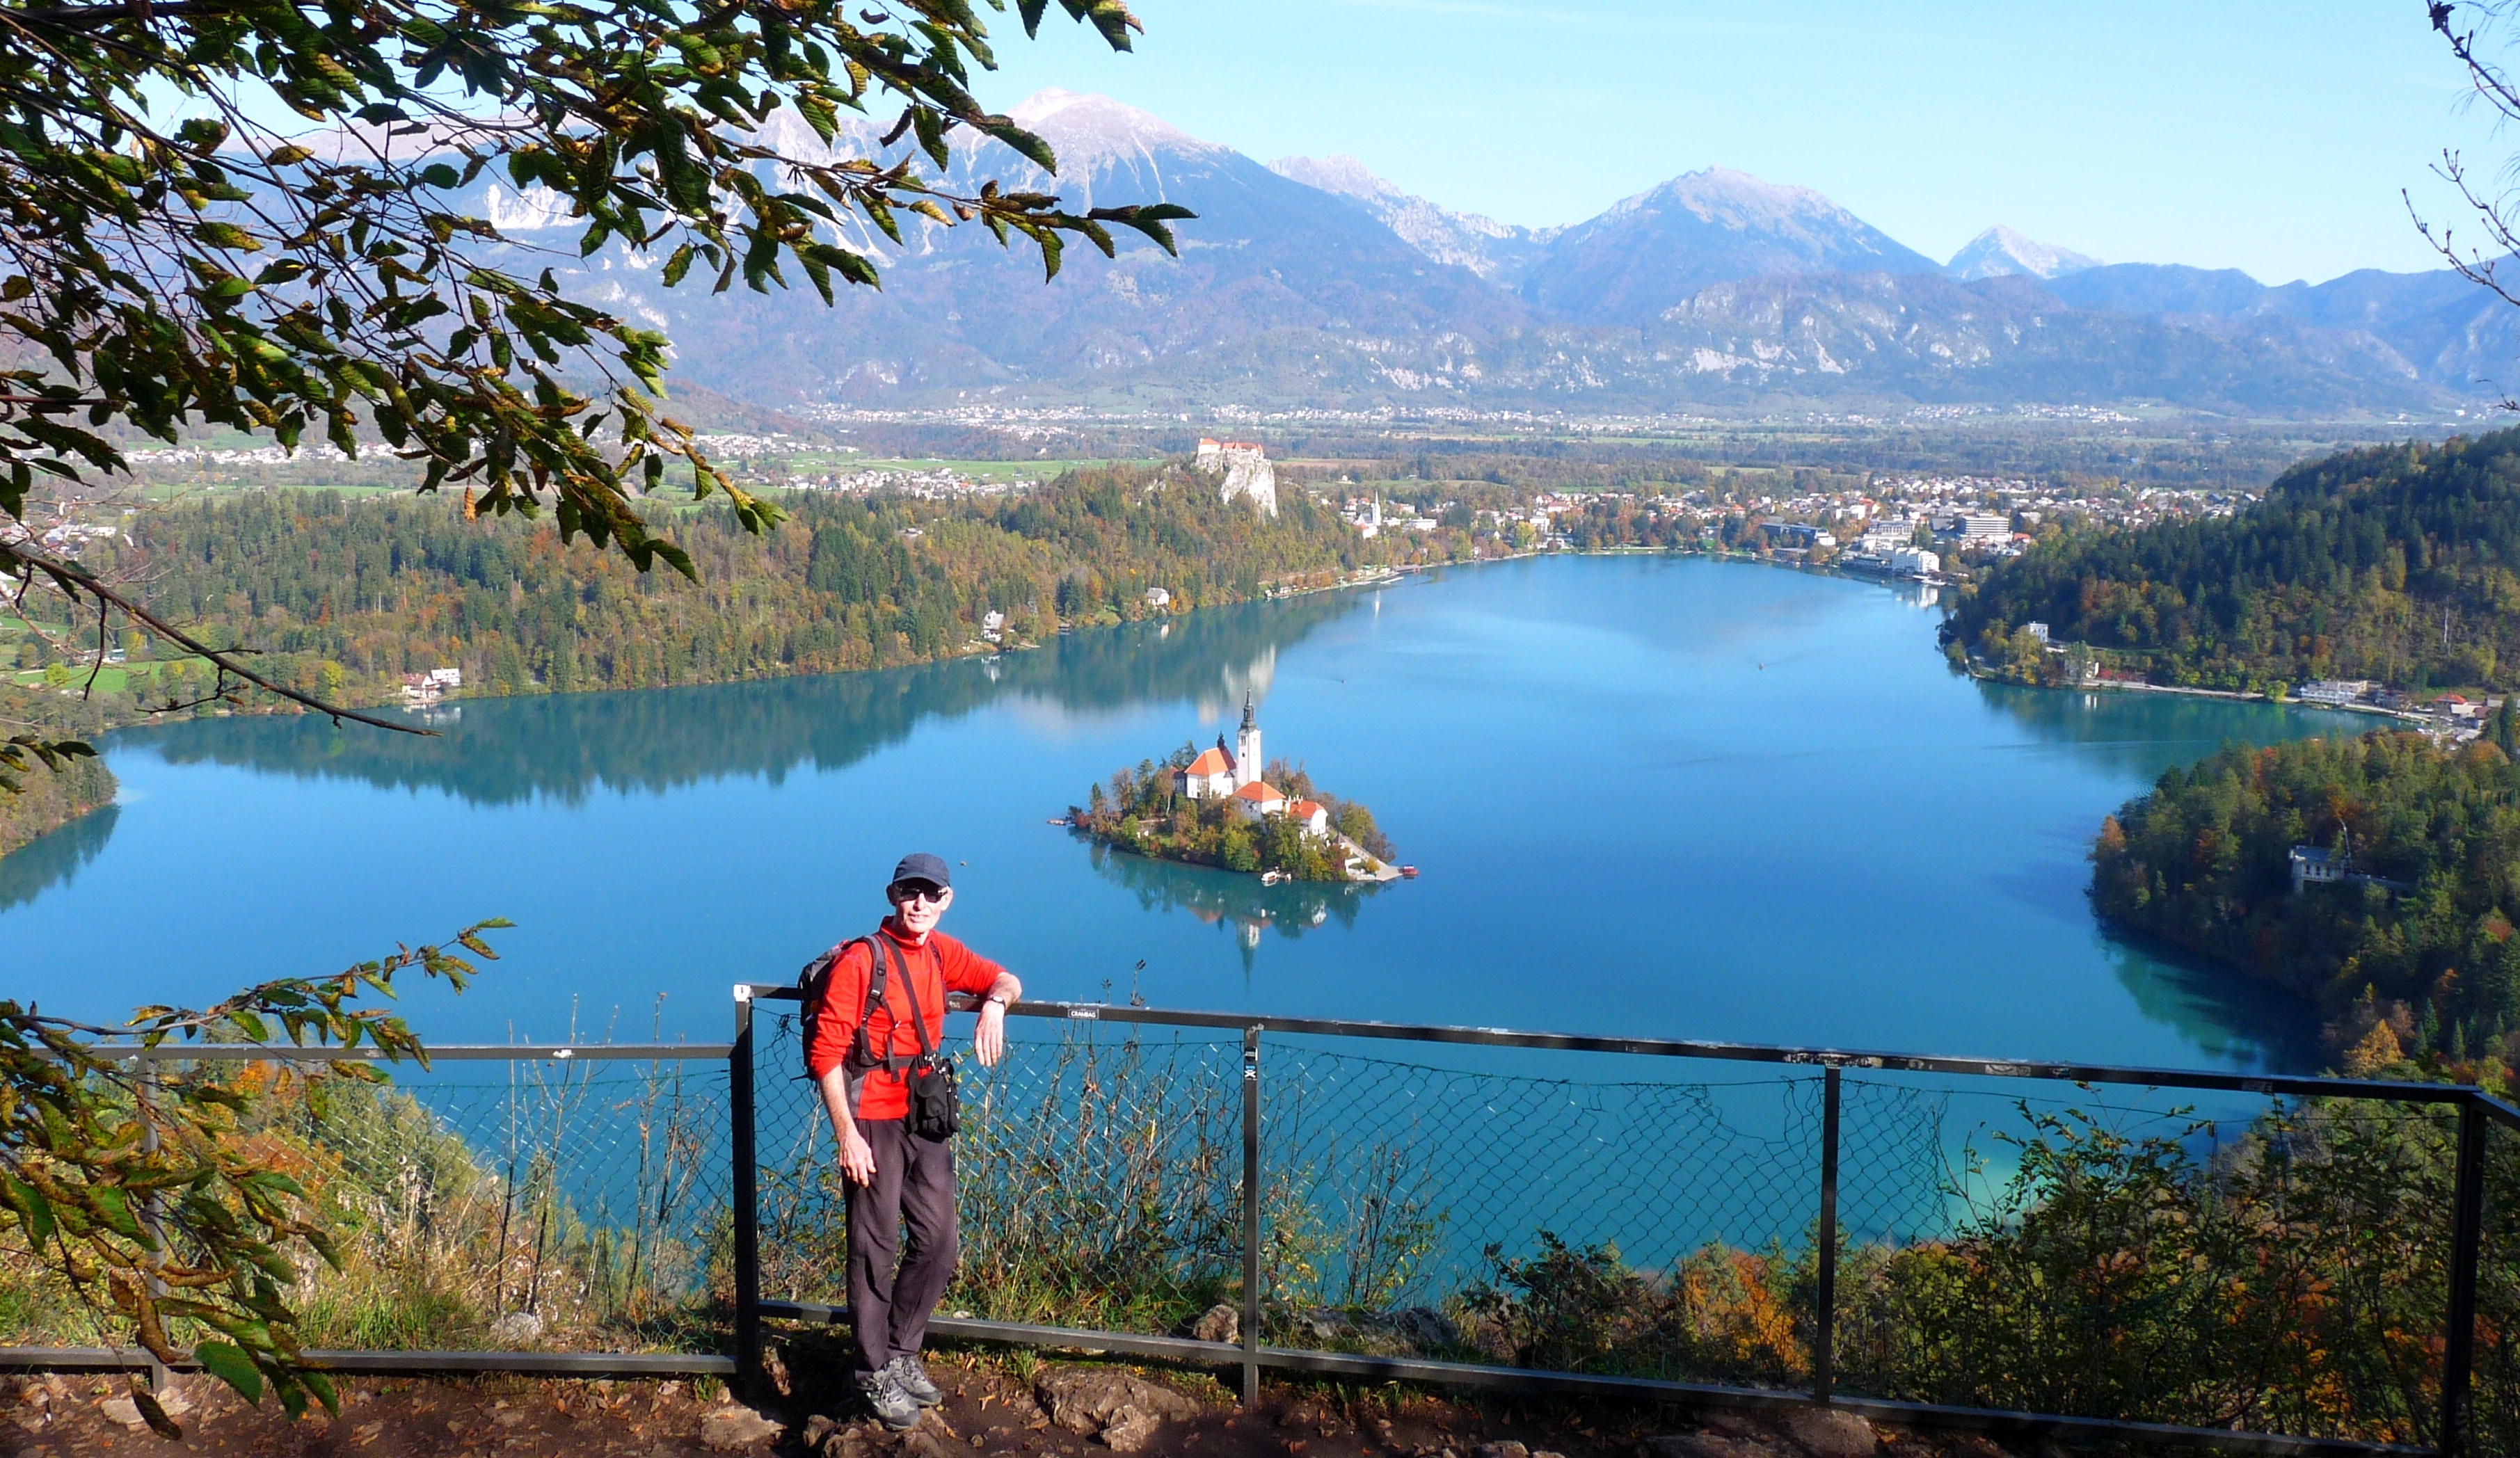
lake, mountains, tarn, reservoir, wilderness, tourism, hill station, mountain, tree, mountain range, river, fjord, recreation, leisure, lake district, vacation, national park, adventure, landscape, travel, crater lake, loch, fell, hill, mount scenery, glacial lake